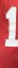
Number: 1